Allen Allensworth

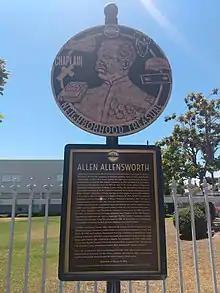
Memorial for Allen Allensworth in Monrovia, California

In 1914, Charles Alexander wrote Allensworth's biography, "Battles and Victories of Allen Allensworth, A.M., Ph.D., Lieutenant-Colonel, Retired, U.S. Army."